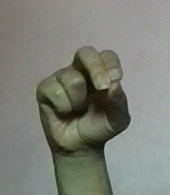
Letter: gaaf